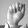
ASL letter: A